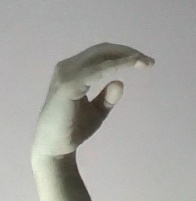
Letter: jeem